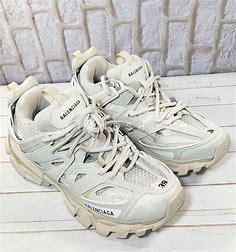
Brand: Balenciaga
Model: Track